Mary Louisa Whately

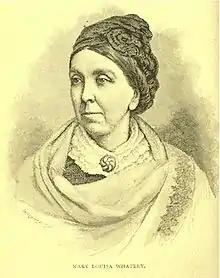
Mary Louisa Whately

Mary Louisa Whately (August 31, 1824 – March 9, 1889) was an English missionary and author in Egypt. She spent over 30 years building schools for both girls and boys, ministering to their families and writing books based on her experiences. Whately was the first to build educational facilities for the lower classes in Cairo, especially Muslim women, and started schooling for all, rather than only for those who could pay for it.